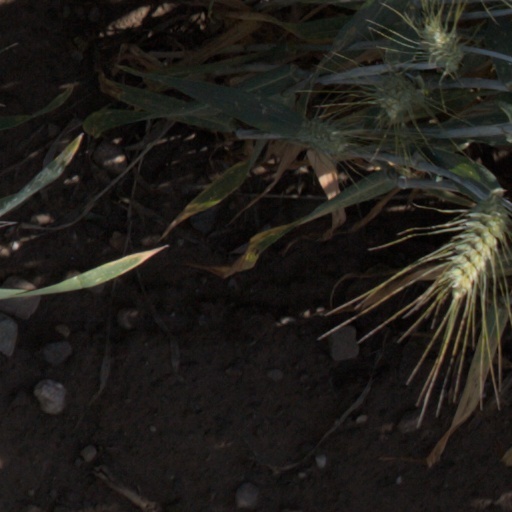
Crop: wheat